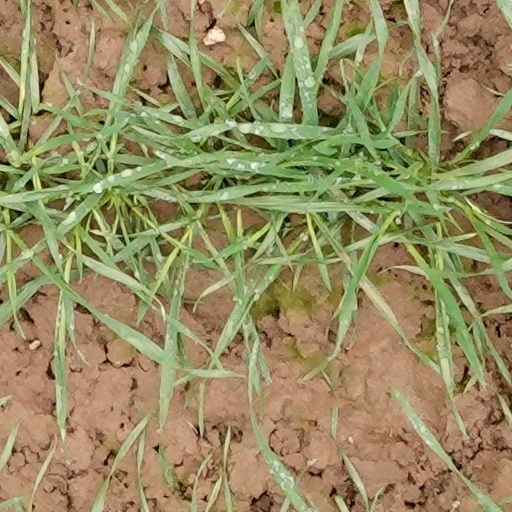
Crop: wheat